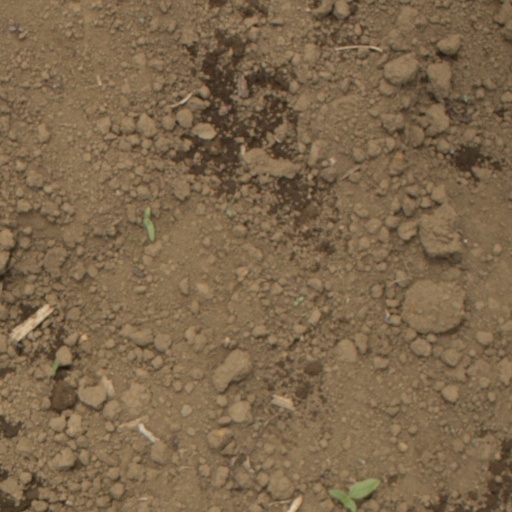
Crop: Jerusalem artichoke